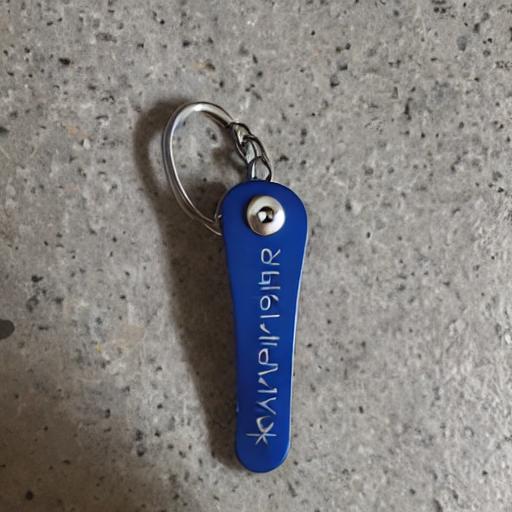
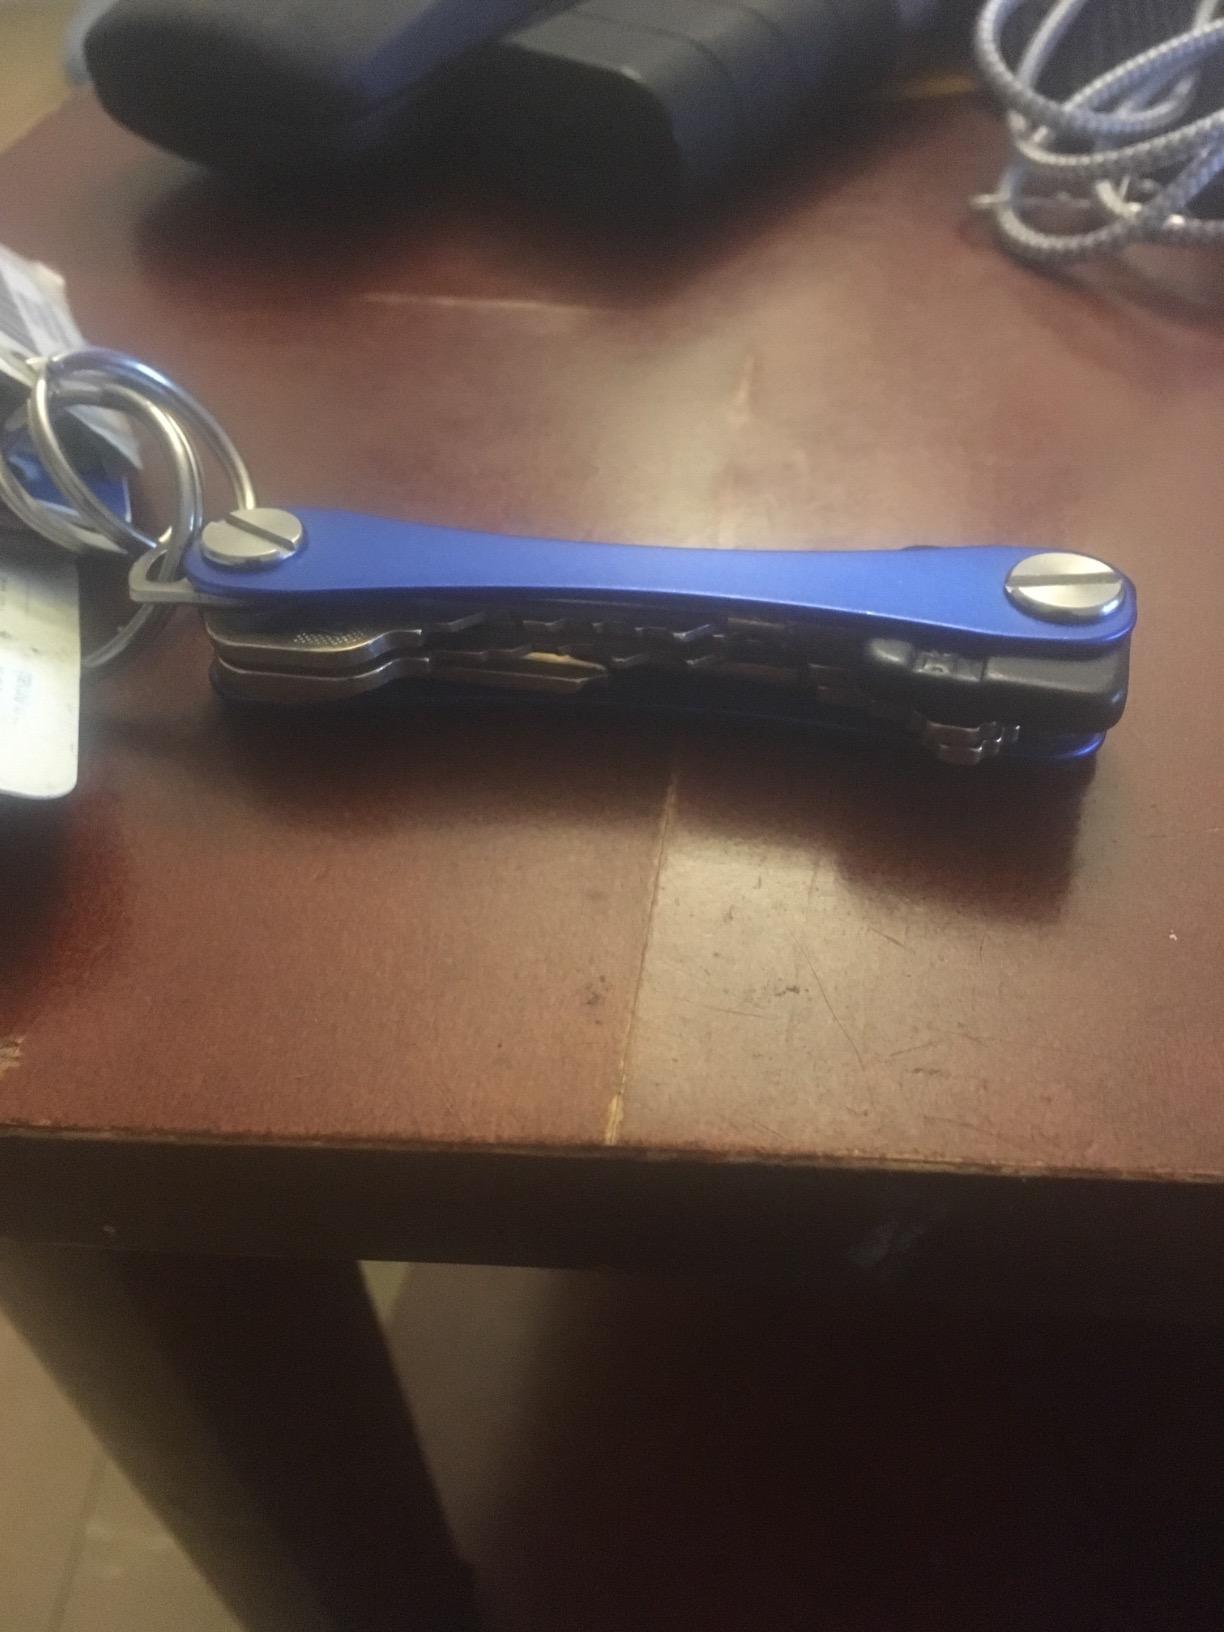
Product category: accessories_keychain
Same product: no